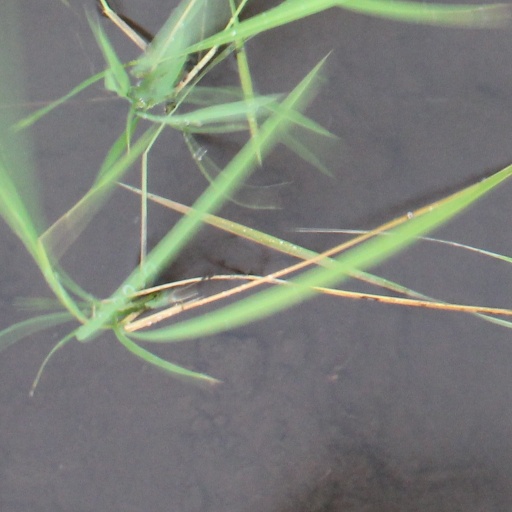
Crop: rice